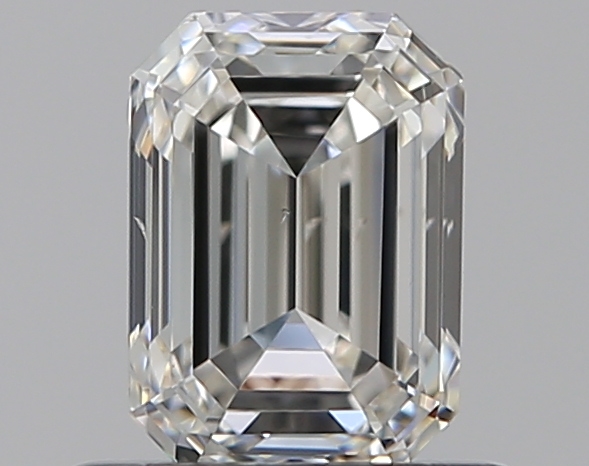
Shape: emerald
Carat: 0.7
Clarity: SI1
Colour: I
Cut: VG
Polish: EX
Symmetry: VG
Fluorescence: F
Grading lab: GIA
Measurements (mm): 5.73 x 4.16 x 2.91